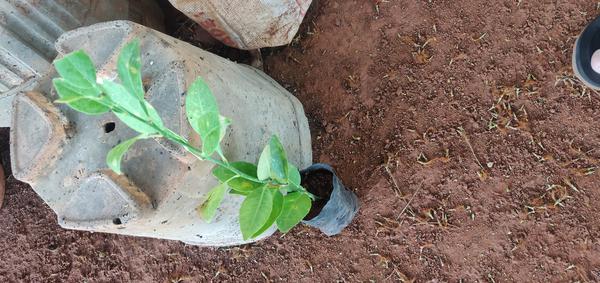
Plant: Lemon